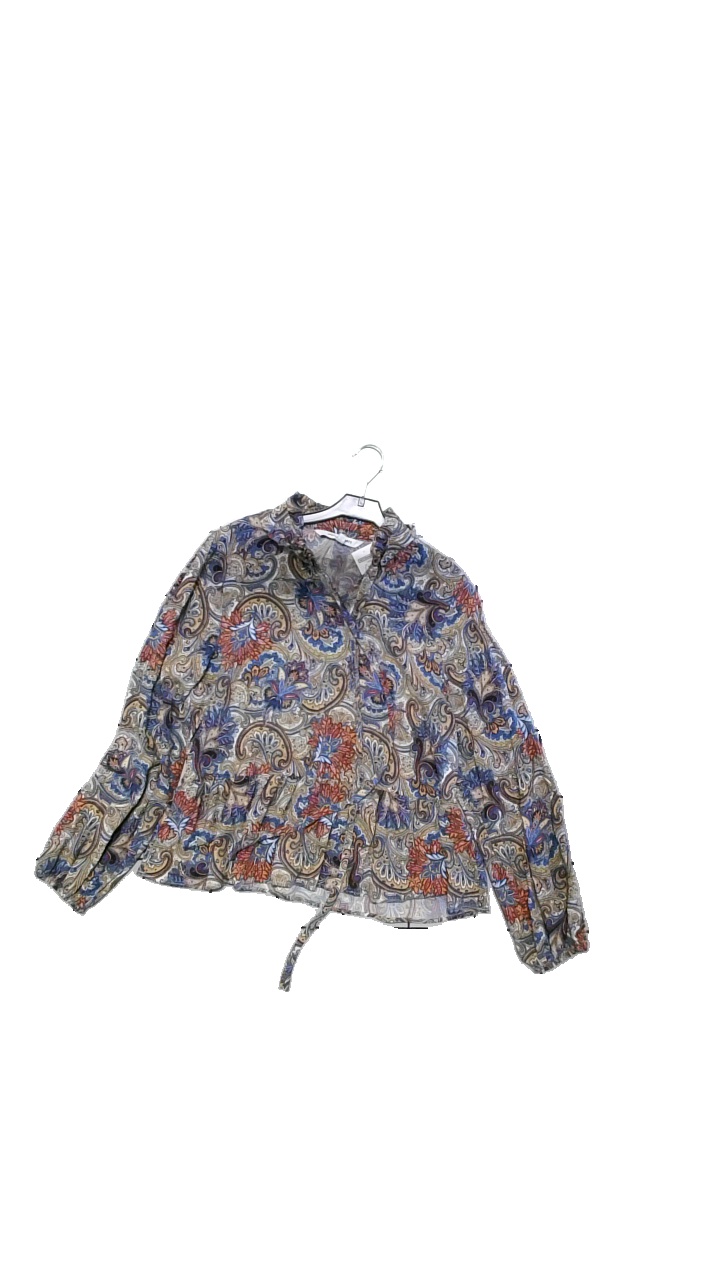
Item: Blouse (Ladies)
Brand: Kappahl
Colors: Multicolor, Blue, Yellow, Red
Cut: Loose
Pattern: Other
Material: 100% viscose
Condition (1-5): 5
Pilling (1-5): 5
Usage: Reuse
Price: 50-100